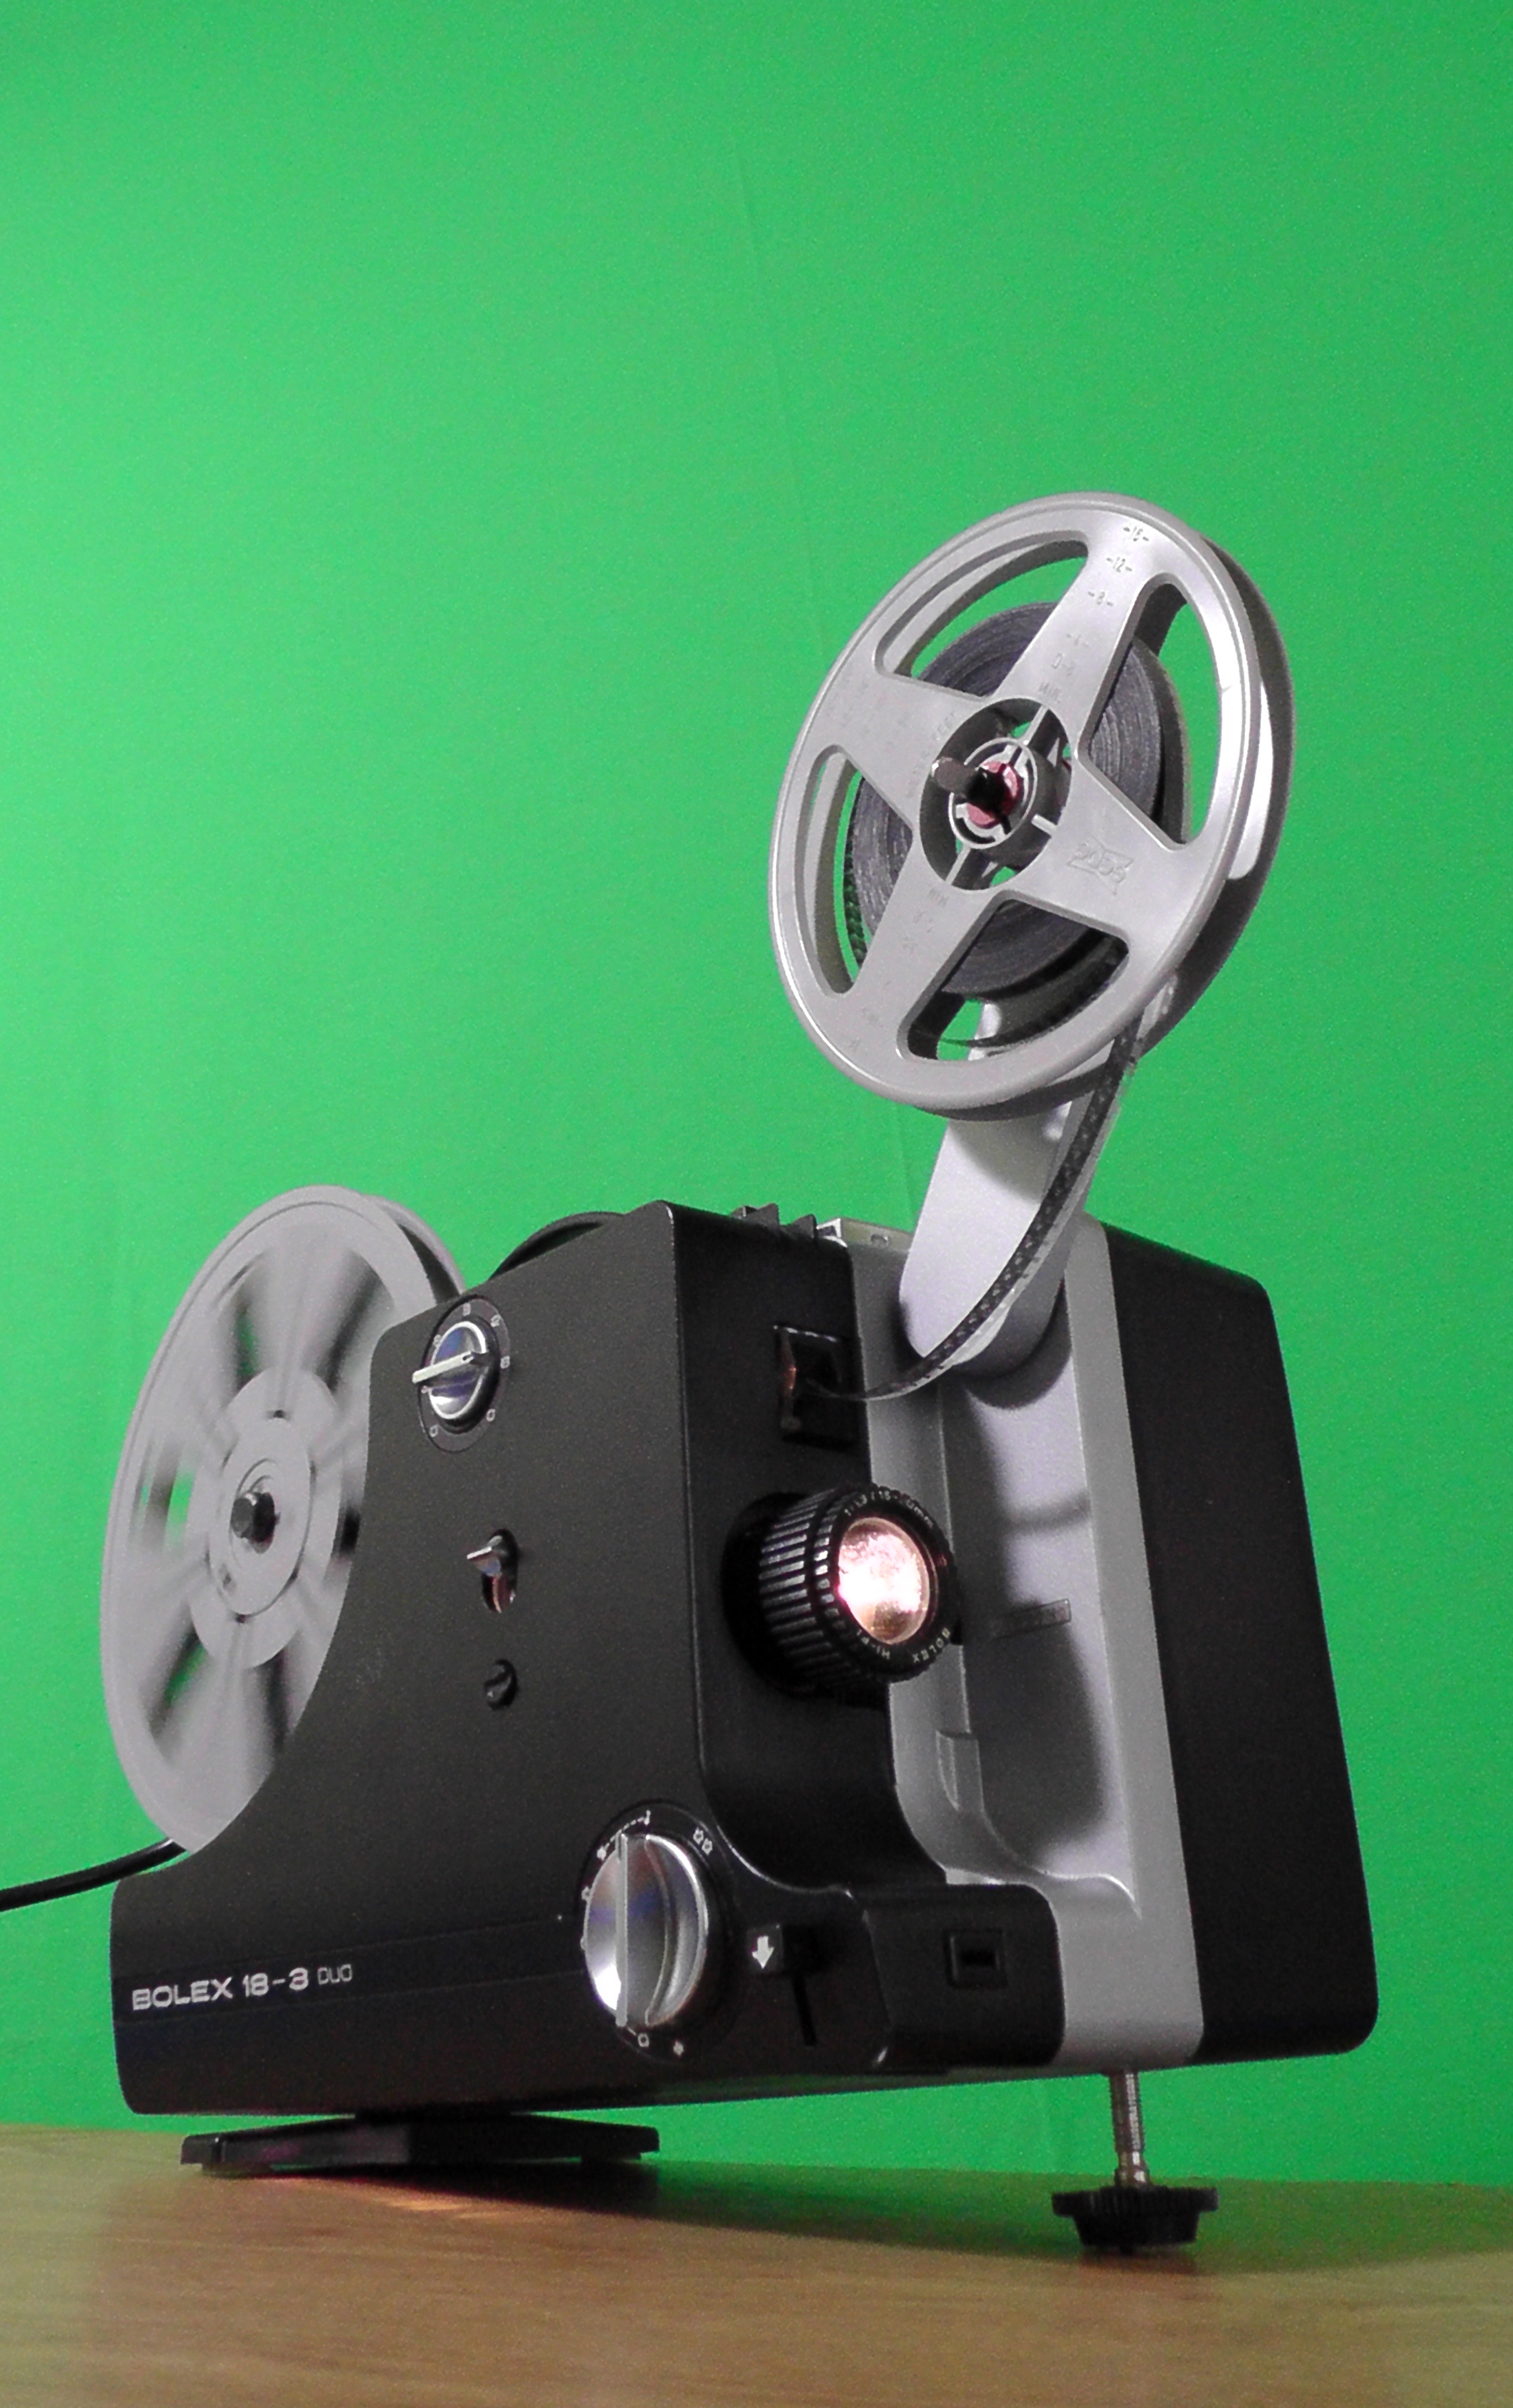
light, technology, joystick, film, collection, machine, laser, coil, product, robot, cinema, archive, projector, image, appliances, cast, former, canvas, projection, green background, collection movies, home movies